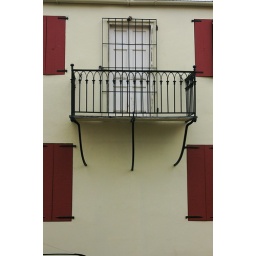
A simple little balcony on a house in Charlotte Amalie, St. Thomas